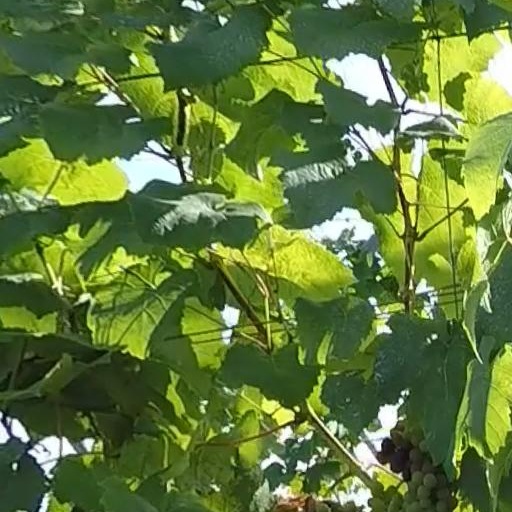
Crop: grape